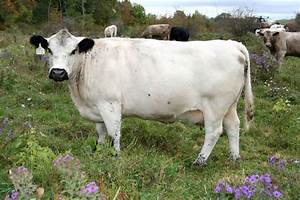
Label: mucca